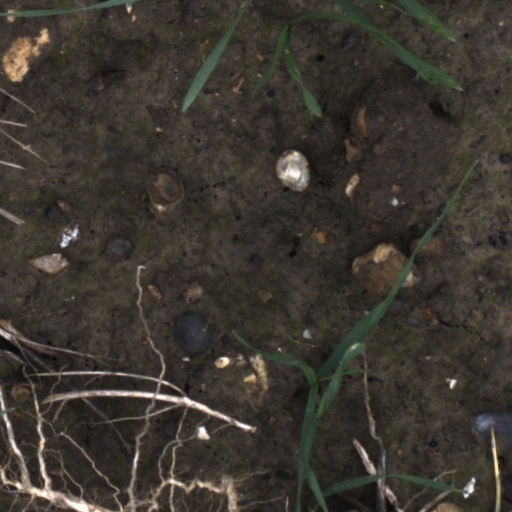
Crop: wheat